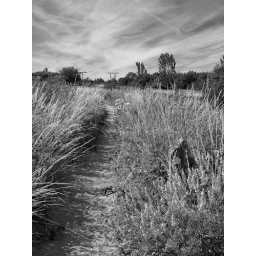
Footpath in black & white